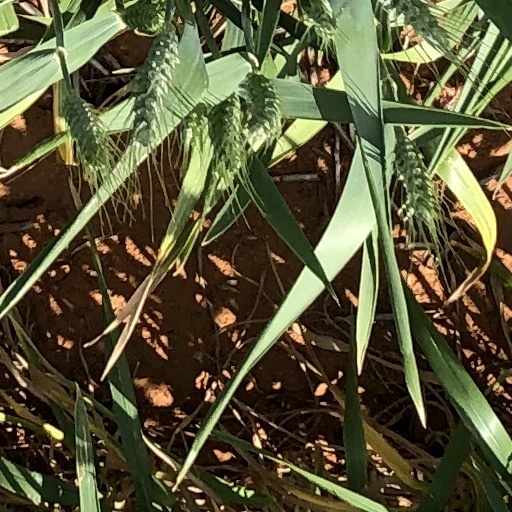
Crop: wheat